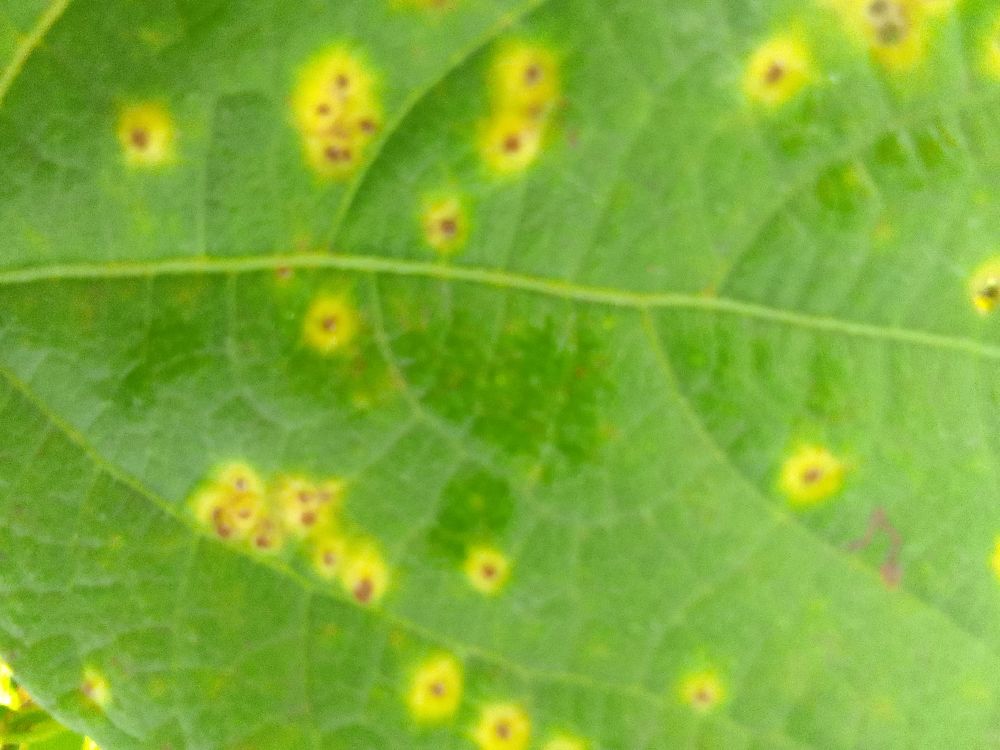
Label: rust